Richard Bruce Nugent

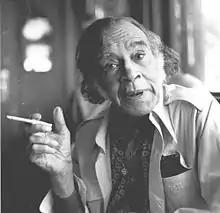
Nugent in 1982

Richard Bruce Nugent (July 2, 1906 – May 27, 1987), aka Richard Bruce and Bruce Nugent, was an American gay writer and painter in the Harlem Renaissance. Nugent was among the few Harlem artists of the time who were publicly out. He was recognized initially for his short stories and paintings.